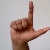
The image shows a hand gesture representing the letter 'L' in Indian Sign Language.